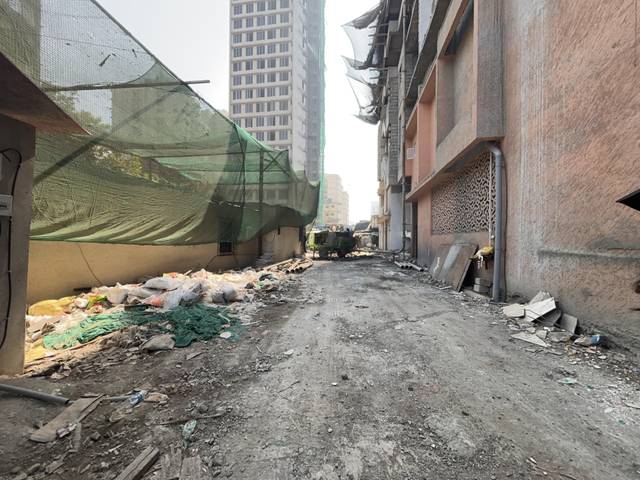
Region: India
Coordinates: 19.151, 72.835